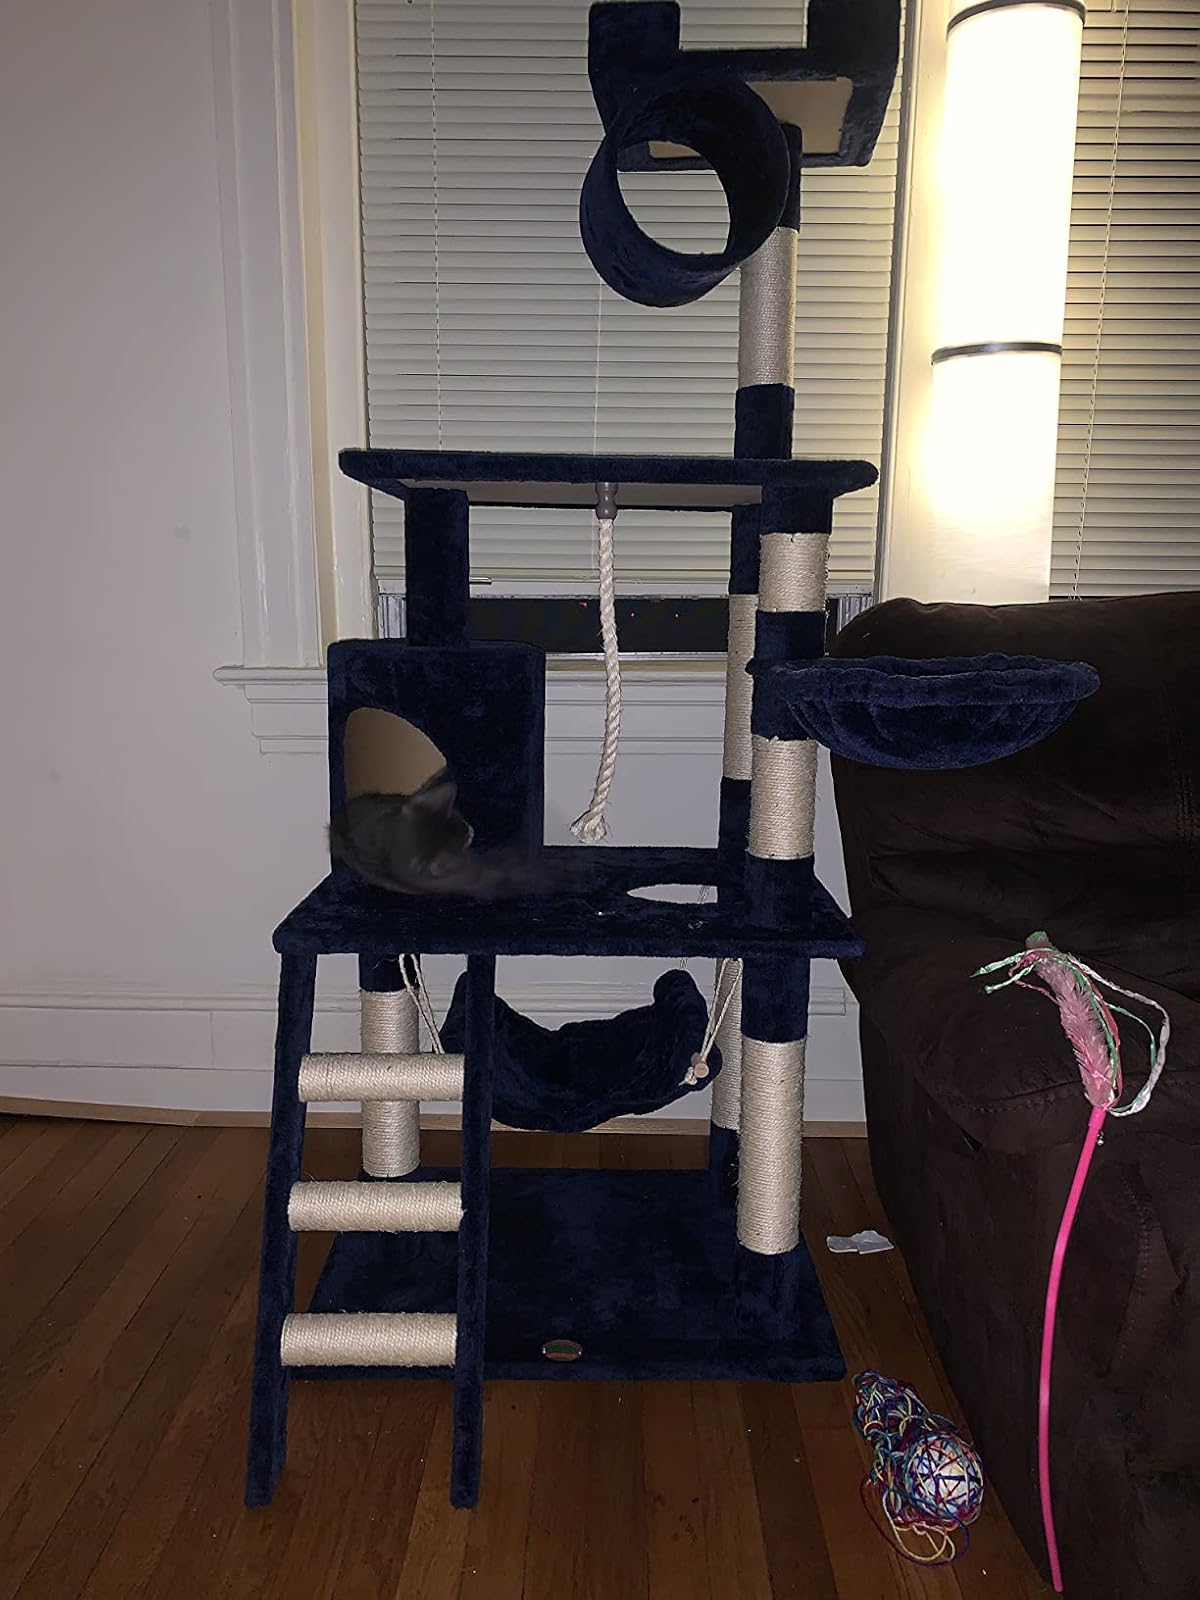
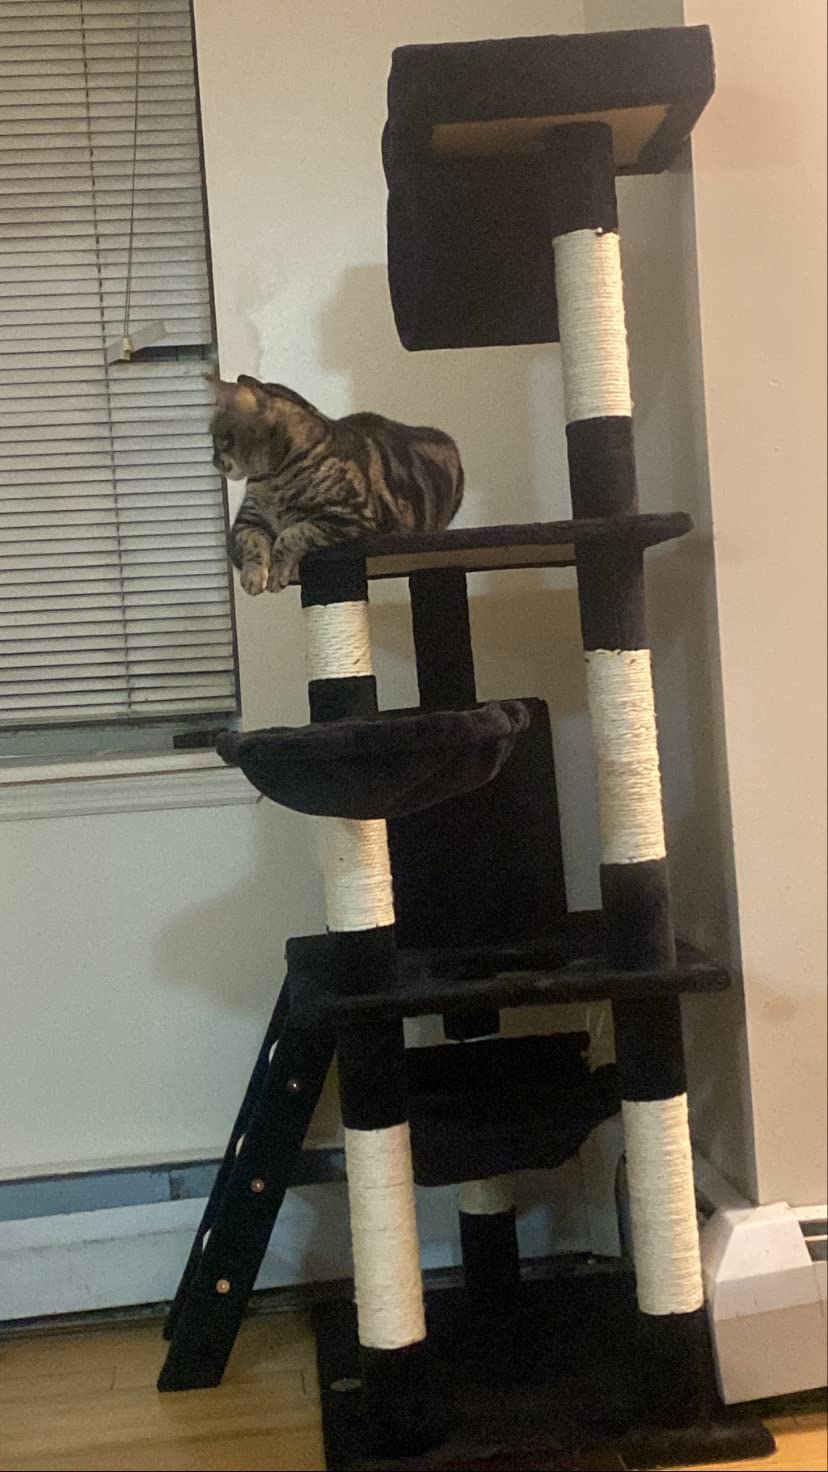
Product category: items_cat tree
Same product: no